Helen Bell Bruton

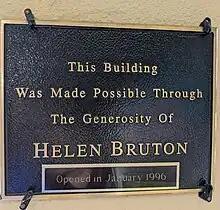
Plaque at the Monterey Peninsula Volunteer Services Benefit Shop on Broadway Ave in Seaside

In a 1977 interview, Margaret and Helen revealed that they have been living on Cass Street near downtown Monterey "in the attractive adobe home".